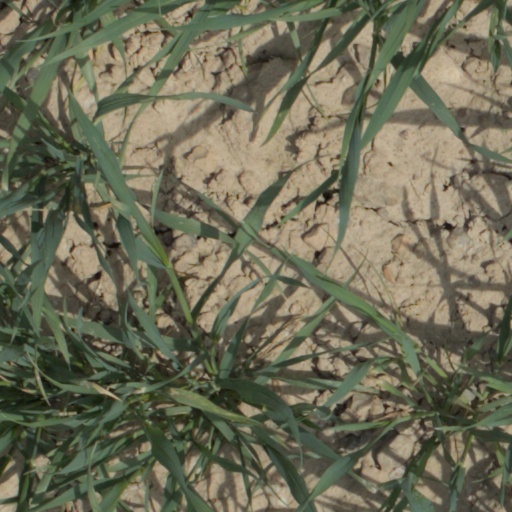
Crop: wheat